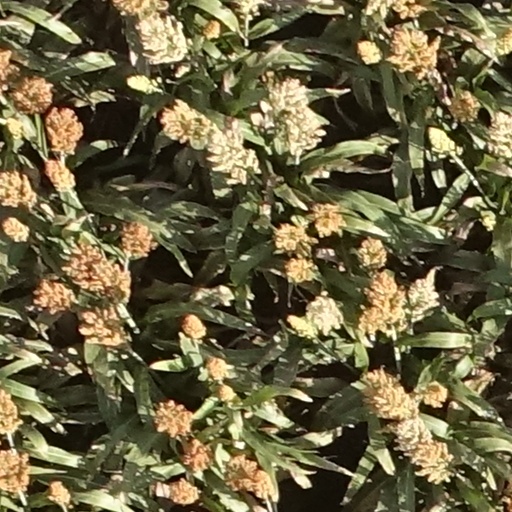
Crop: sorghum